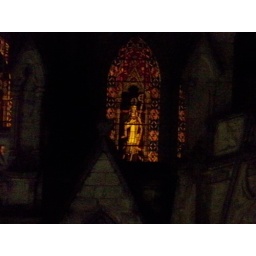
Photo of the stained glass windows at the Bascilica church in Quito (Bascilica de Quito).